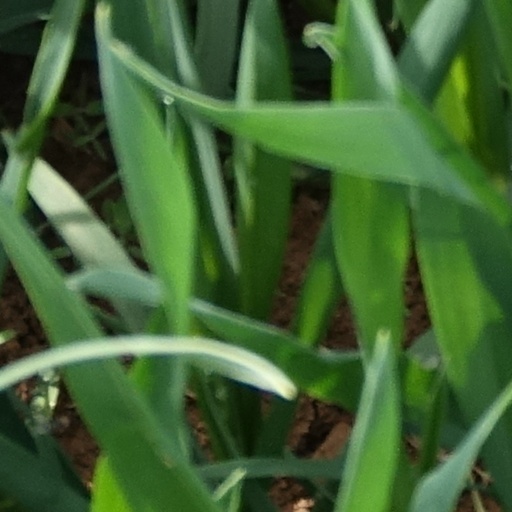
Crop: wheat